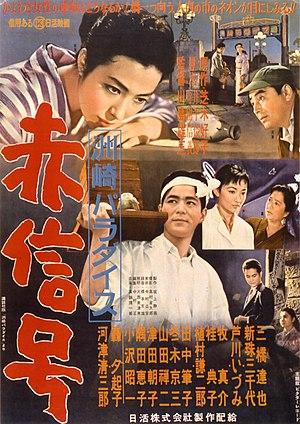
Yūzō Kawashima, né le 4 février 1918 à Mutsu et mort le 11 juin 1963 à Tokyo, est un réalisateur et un scénariste japonais. Peu connu en dehors du Japon, Yūzō Kawashima est le chaînon manquant dans le cinéma japonais entre le classicisme des années 1950 et la modernité des années 1960.